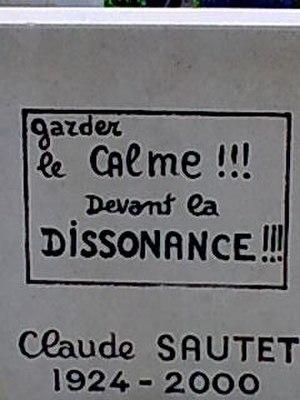
Pierre tombale de Claude Sautet au cimetière du Montparnasse, épigramme